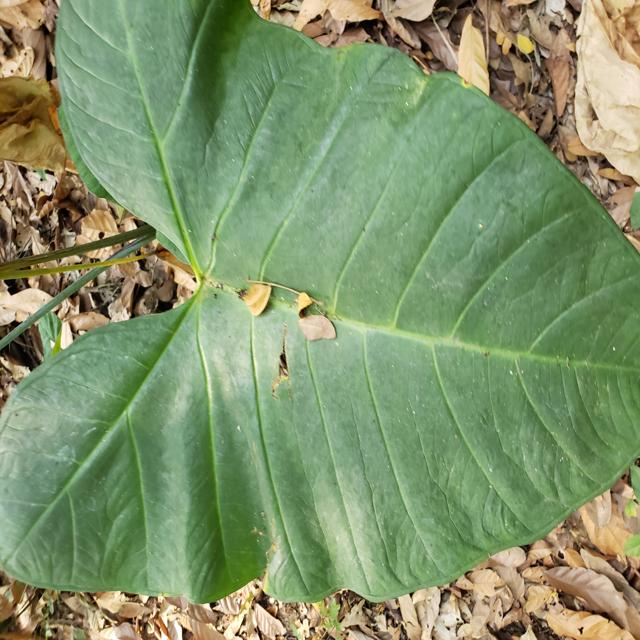
Label: Healthy